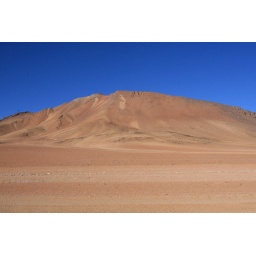
hill and blue sky in Atacama desert, Chile.